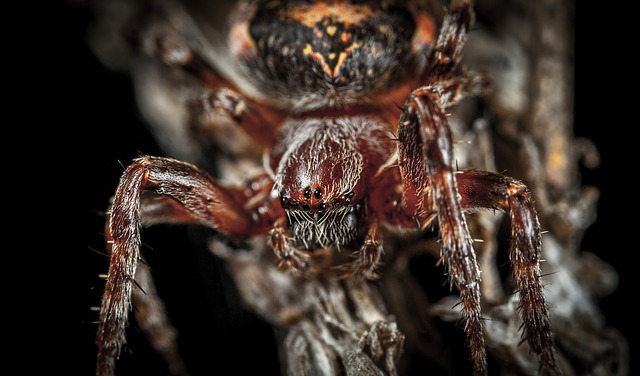
Label: spider